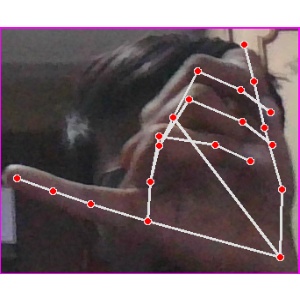
अक्षर: च